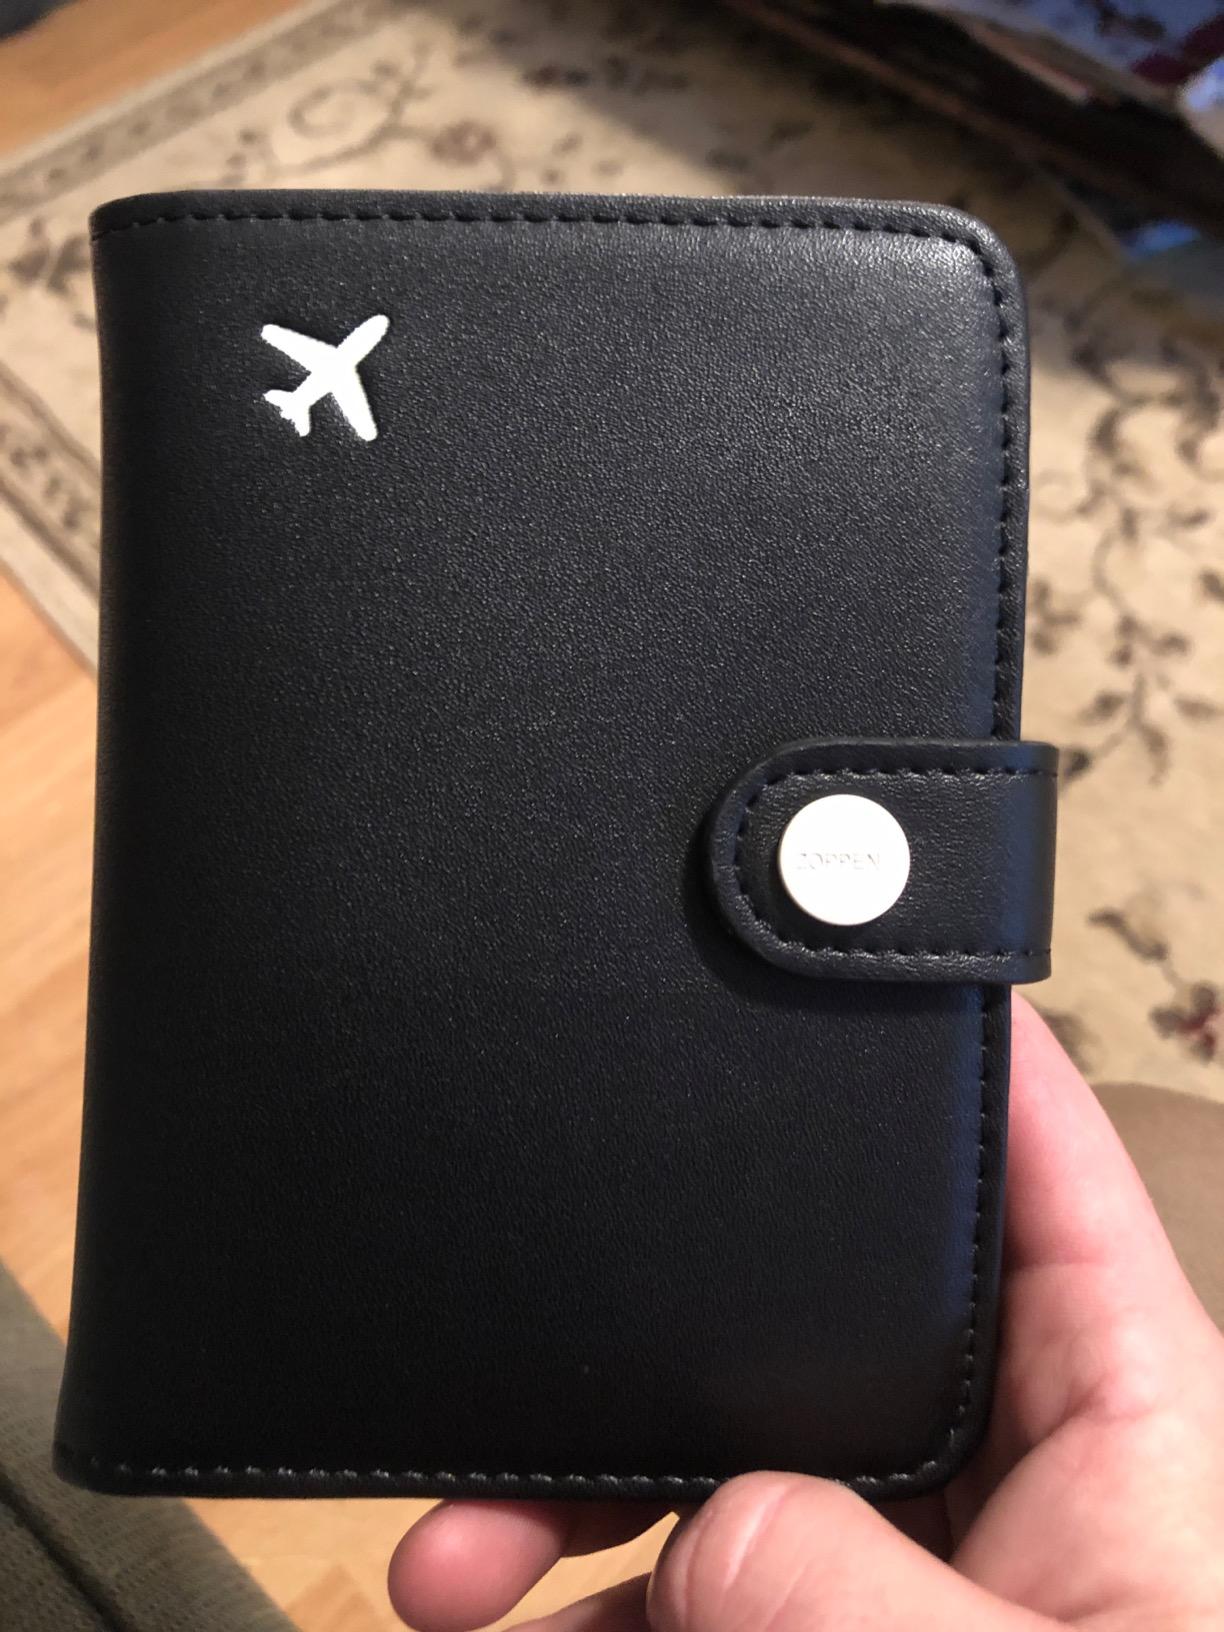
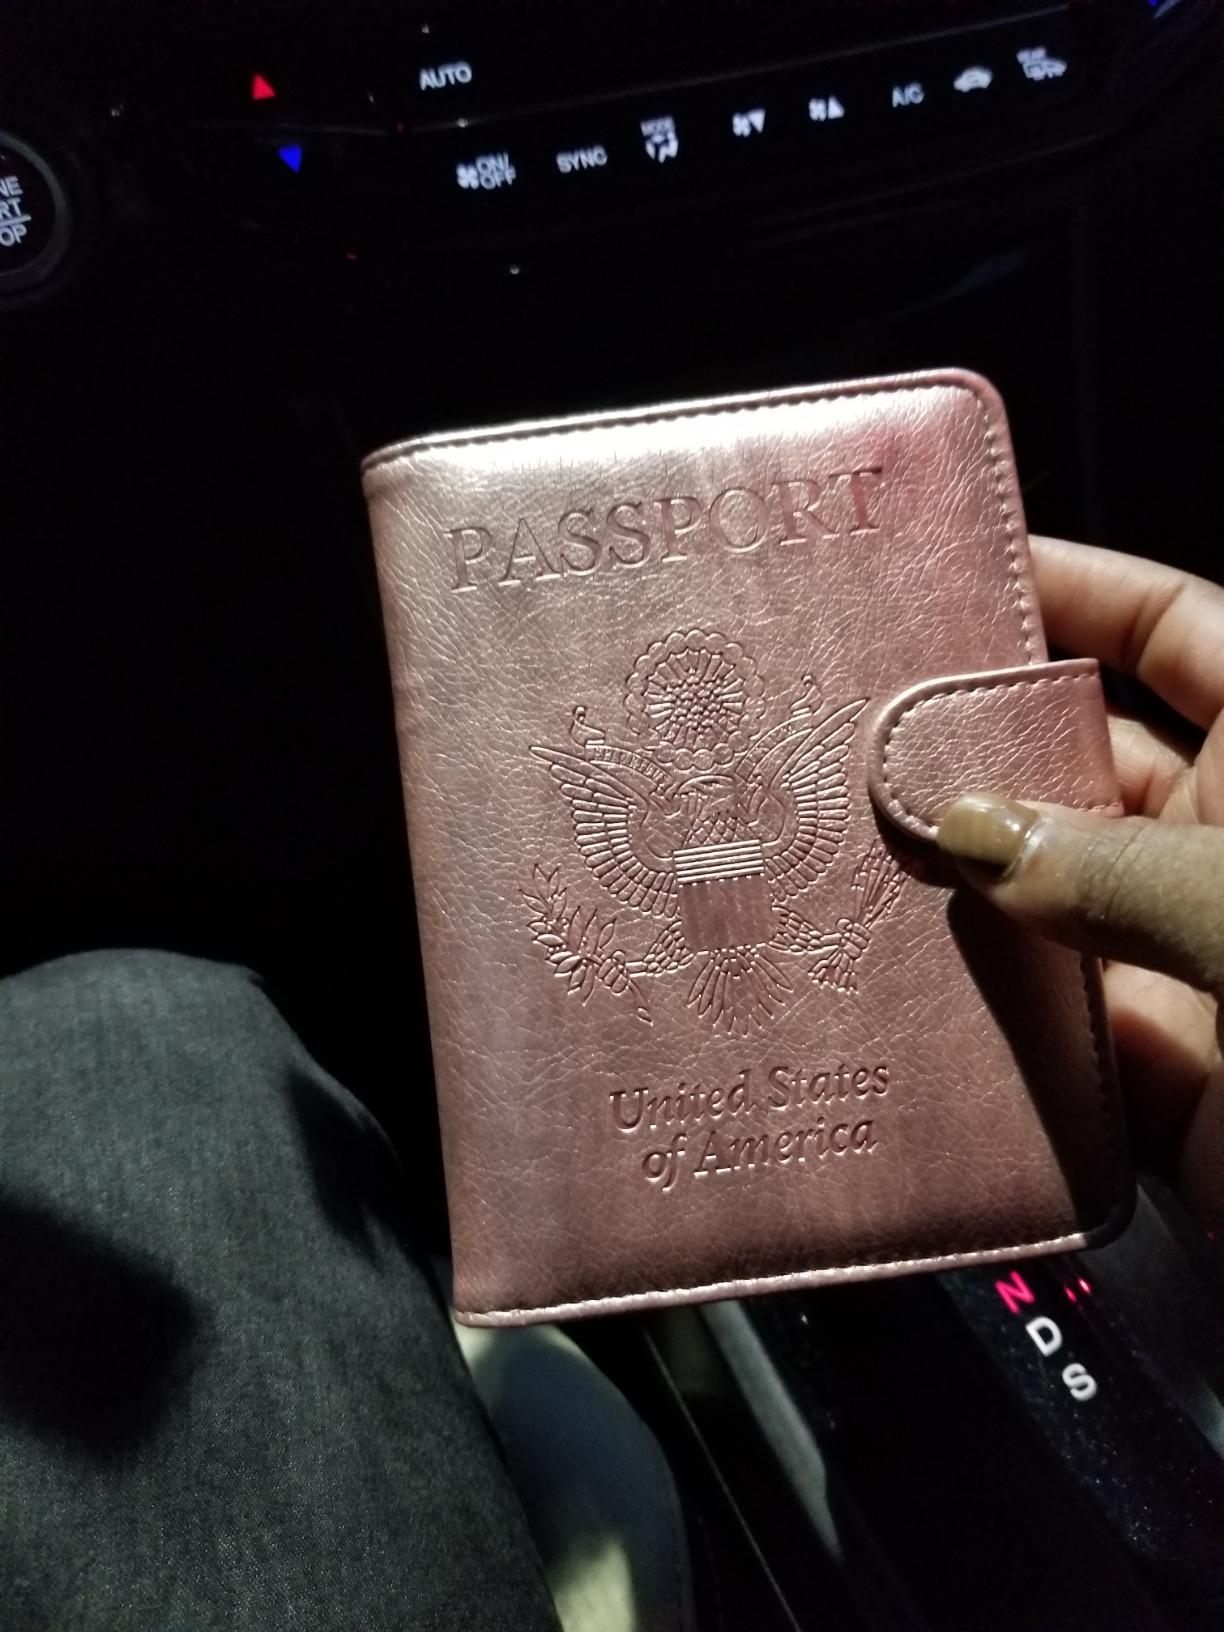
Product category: accessories_wallet
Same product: no